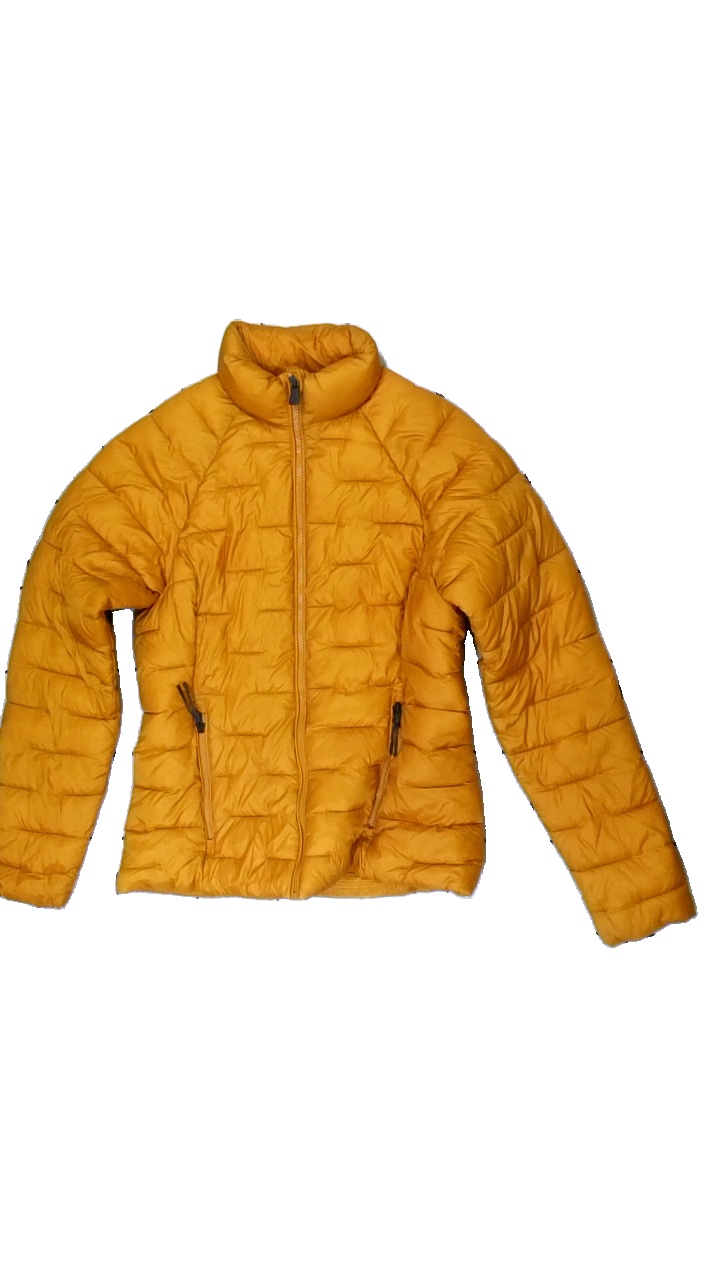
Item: Jacket (Ladies)
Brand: Mckinley (intersport)
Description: gul jacka, några lösa trådar
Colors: Yellow
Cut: Regular
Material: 70% nylone 30% polyester
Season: Autumn
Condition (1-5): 4
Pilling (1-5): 5
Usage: Reuse
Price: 50-100